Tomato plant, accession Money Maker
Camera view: horizontal (90 deg, fisheye); turntable rotation: 60 degrees
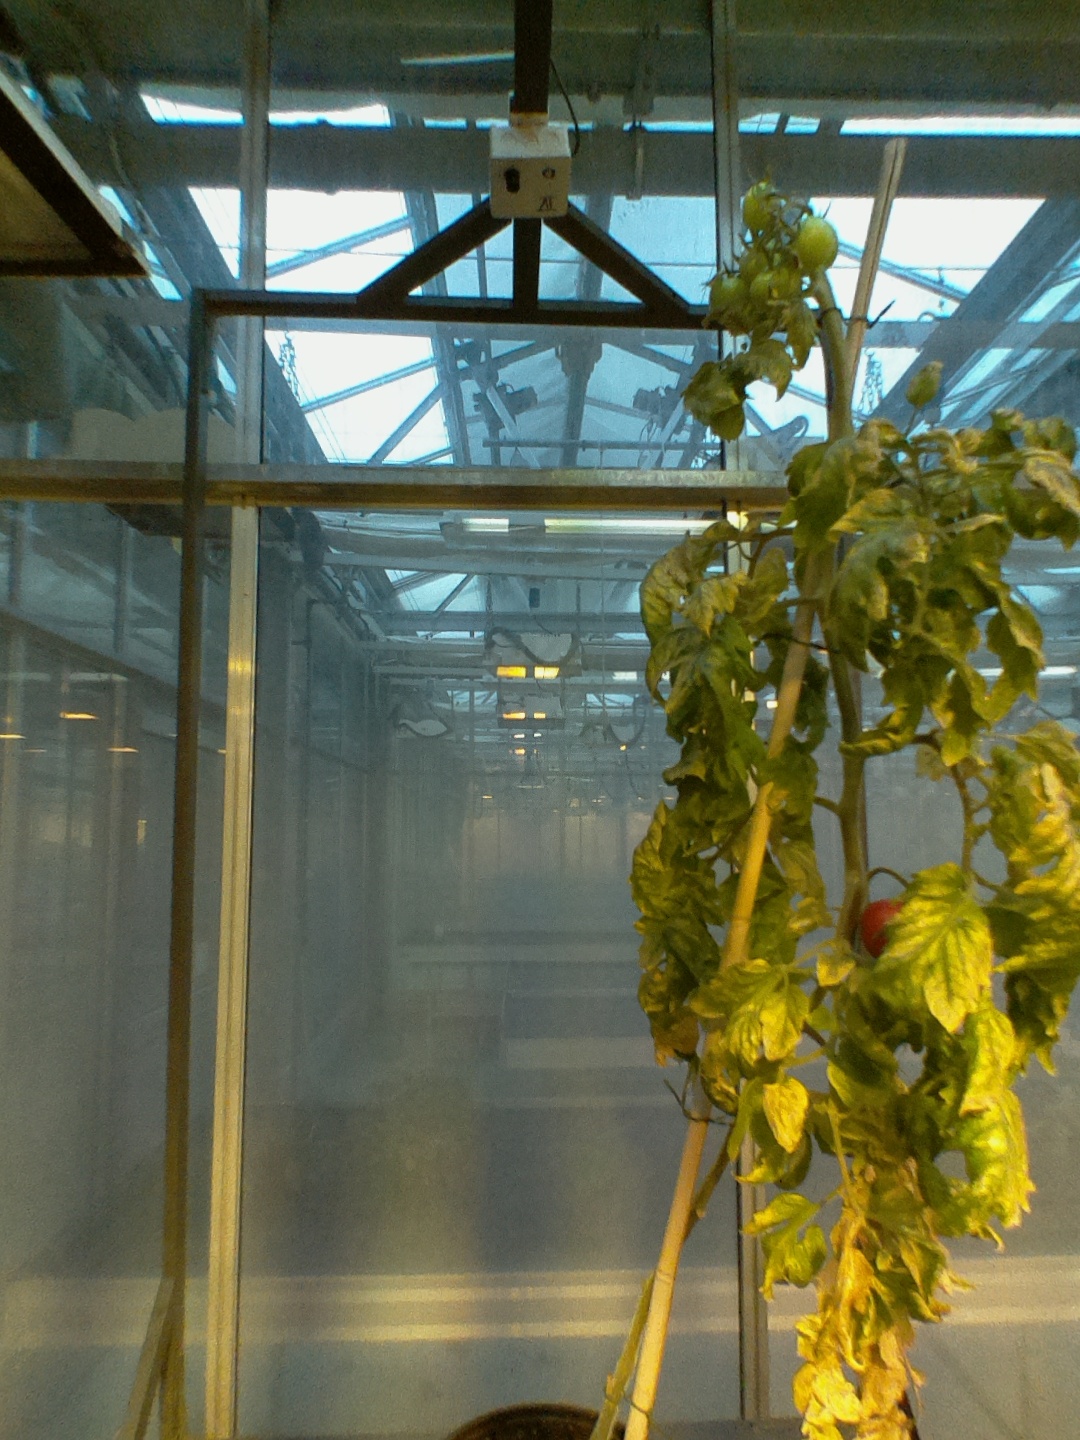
BBCH growth stage 82: 20%-30% of fruits show typical fully ripe color